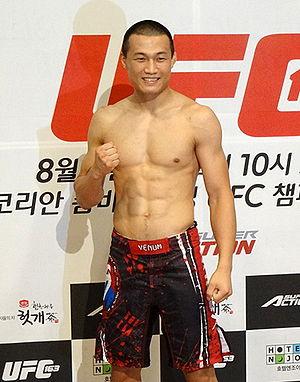
Jung Chan-Sung, né le 17 mars 1987 à Pohang en Corée du Sud et plus connu sous le surnom de The Korean Zombie, est un pratiquant sud-coréen d'arts martiaux mixtes. Il combat actuellement à l'Ultimate Fighting Championship dans la division des poids plumes. Il est aussi ceinture noire de taekwondo, ceinture bleue de ju-jitsu et ceinture verte de judo.